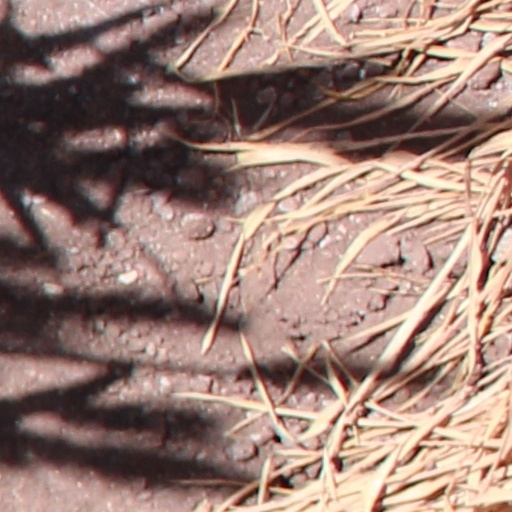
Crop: wheat